Dhivyadharshini

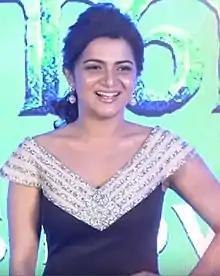
Dhivyadharshini in 2019

Dhivyadharshini "DD" Neelakandan is an Indian television presenter, host and actress. She predominantly works in Tamil television and film industry especially in Tamil entertainment. She has hosted numerous television shows such as Koffee with DD, Anbudan DD.